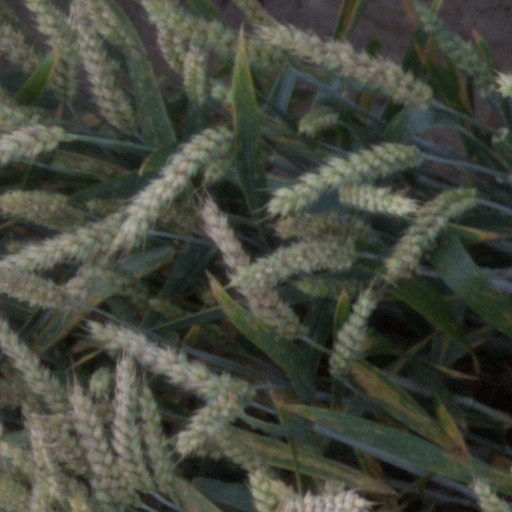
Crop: wheat